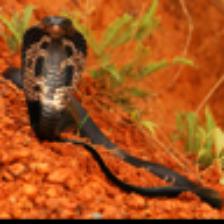
Label: NonHuman